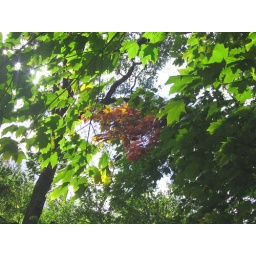
Bunch of orange leaves surrounded by big, green leaves - all by themselves.